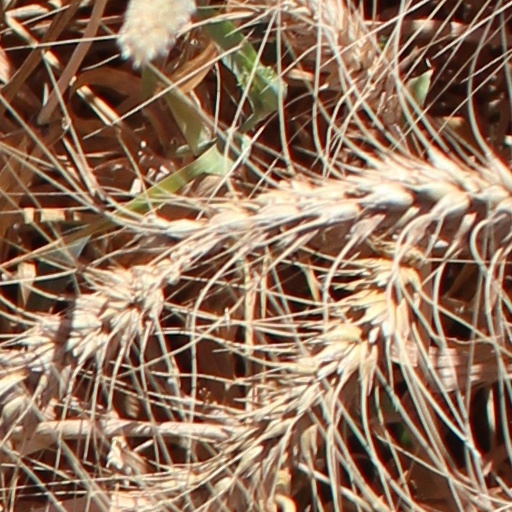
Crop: wheat